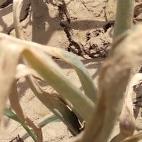
Crop: Onion
Condition: alternaria-d